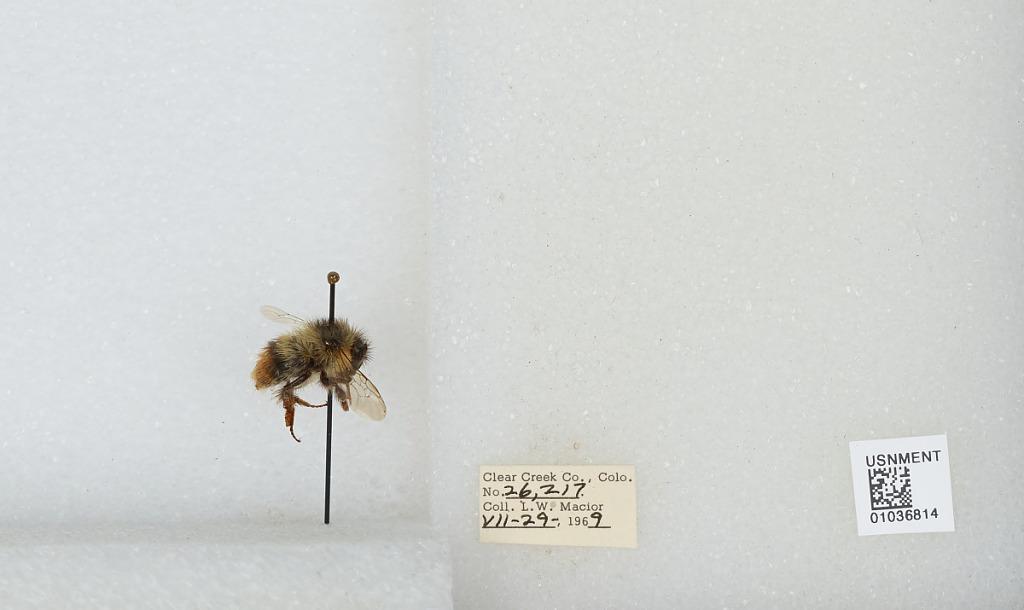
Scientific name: Bombus (Pyrobombus) mixtus Cresson
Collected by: L. Macior
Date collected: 1969-7-29
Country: United States
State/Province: Colorado
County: Clear Creek
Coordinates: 39.6958, -105.725